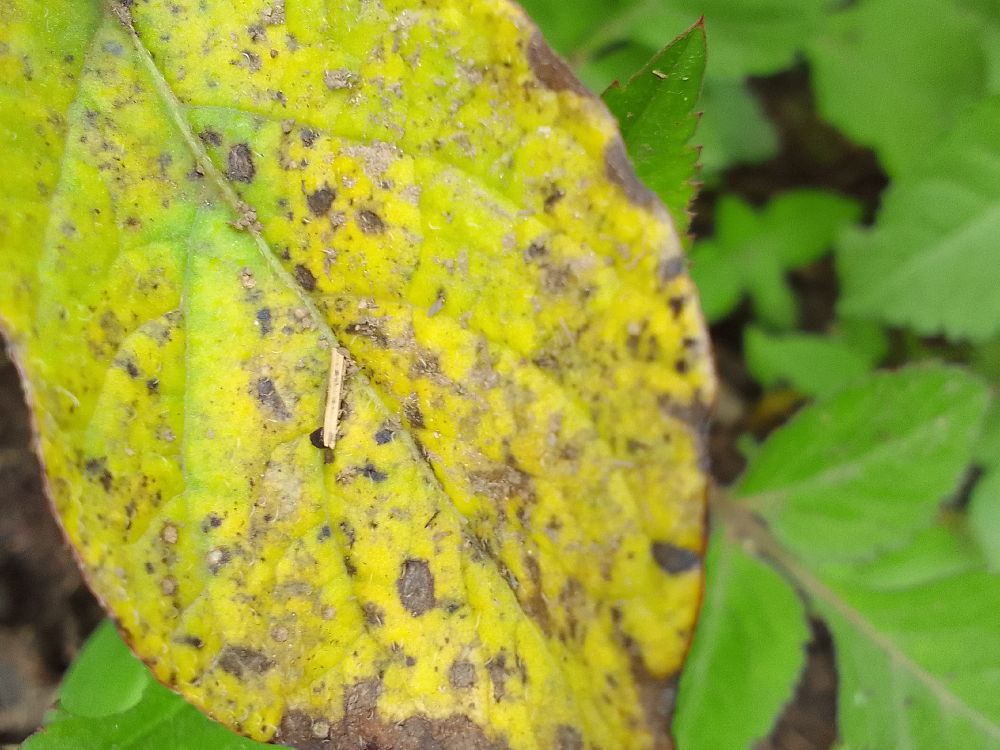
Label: Early blight